Durbar Square

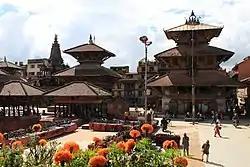
Patan Durbar Square in 2010

Durbar Square or royal Squares in English, is the generic name that refers to the plazas and areas opposite the old royal palaces in Nepal. The name comes from Persian دربار (Darbar). The durbar squares are full of temples, idols, open courts, water fountains and much more. Before the Unification of Nepal, Nepal consisted of smaller independent kingdoms, and Durbar Squares are some prominent remnants of those old kingdoms in Nepal. There are three Durbar Squares in the Kathmandu Valley, belonging to the three Newar kingdoms who were situated there before unification, are most famous: Kathmandu Durbar Square, Patan Durbar Square, and Bhaktapur Durbar Square. All three of these landmarks are UNESCO World Heritage Sites.These sites had received significant damage due to the devastating earthquake of 2015 but most structures still remain or were reconstructed.